Supercon (film)

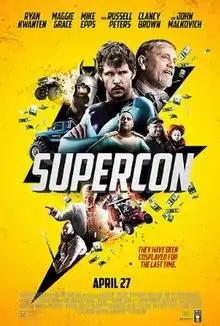
Official film poster

Supercon is a 2018 American action comedy film directed by Zak Knutson, who wrote the screenplay with Andy Sipes and Dana Snyder. It stars an ensemble cast including Ryan Kwanten, Maggie Grace, Mike Epps, Russell Peters, Clancy Brown, and John Malkovich.